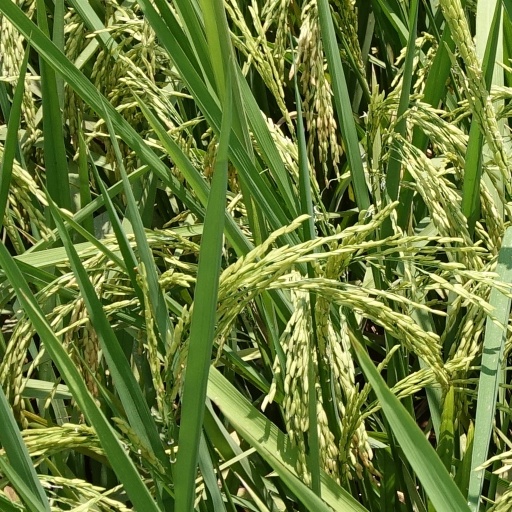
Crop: rice